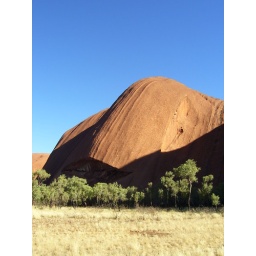
mouth at the bottom above tree line with an eye on the right-hand side of rock